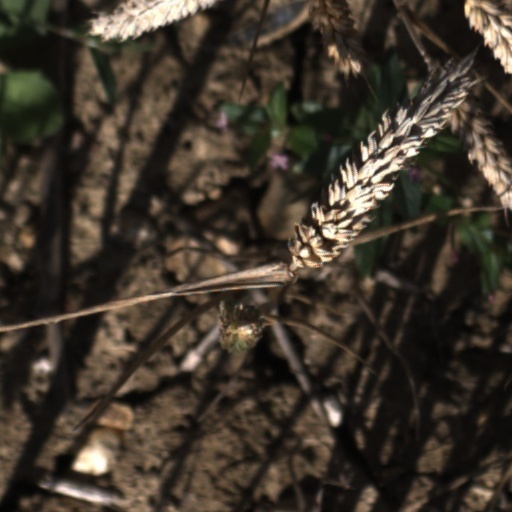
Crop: wheat